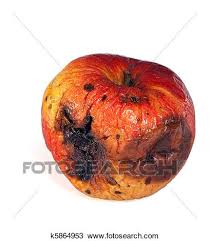
Label: trash